High School Musical 2: On Stage!

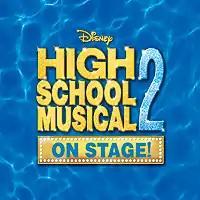
Official logo

Disney's High School Musical 2: On Stage! is the second adaptation of Disney's "High School Musical" franchise, and is currently being made available for community theatres and high/middle/elementary schools by Music Theatre International.